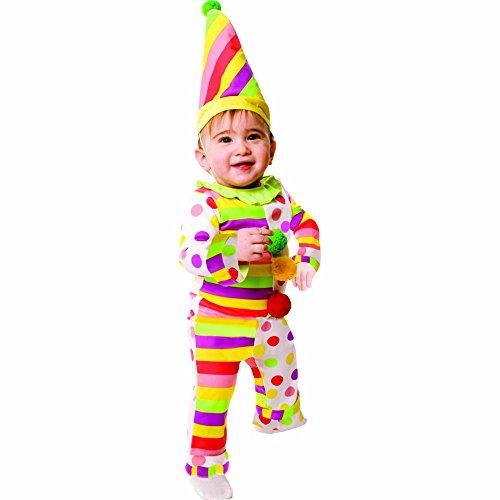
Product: Dress Up America Baby Dots N' Stripes Infant Clown
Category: Clothing, Shoes & Jewelry | Costumes & Accessories | Kids & Baby | Baby | Baby Boys
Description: Cone shaped clown hat with pom pom has an elastic to secure it around the face.
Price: $48.00